Troposphere

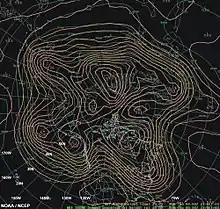
Meridional Flow: The meridional flow pattern of 23 October 2003 shows amplified troughs and ridges in the 500 hPa height pattern.

The troposphere is the lowest layer of the atmosphere of Earth. It contains 80% of the total mass of the planetary atmosphere and 99% of the total mass of water vapor and aerosols, and is where most weather phenomena occur. From the planetary surface of the Earth, the average height of the troposphere is in the tropics; in the middle latitudes; and in the high latitudes of the polar regions in winter; thus the average height of the troposphere is .